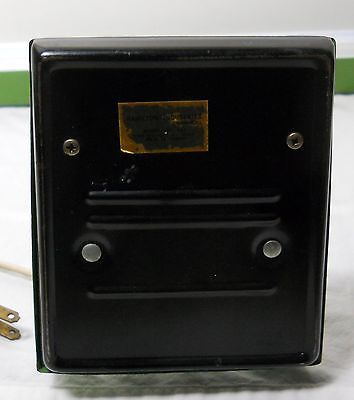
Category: lamp